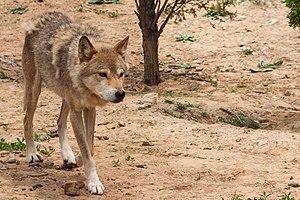
Le loup mongol est une sous-espèce du loup gris, originaire de Mongolie, du nord et du centre de la Chine, de la Corée, et de la région de l'Oussouri en Russie.